Leblon

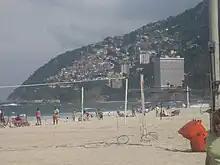
Leblon beach and favela Vidigal.

Leblon is known for being a very wealthy and cosmopolitan neighborhood, with a lively nightlife across its bars, restaurants and nightclubs. Leblon has been either referenced or depicted in the following media: